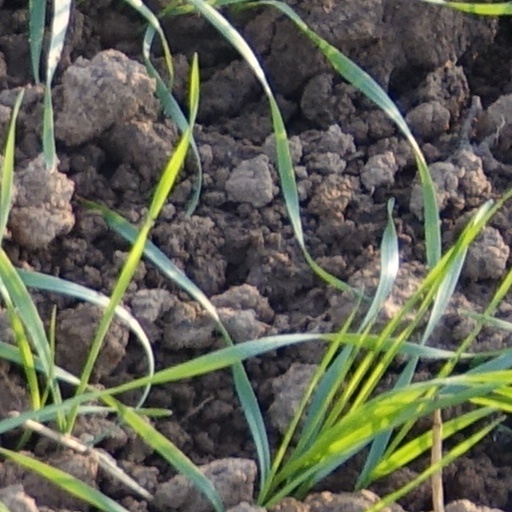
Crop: wheat